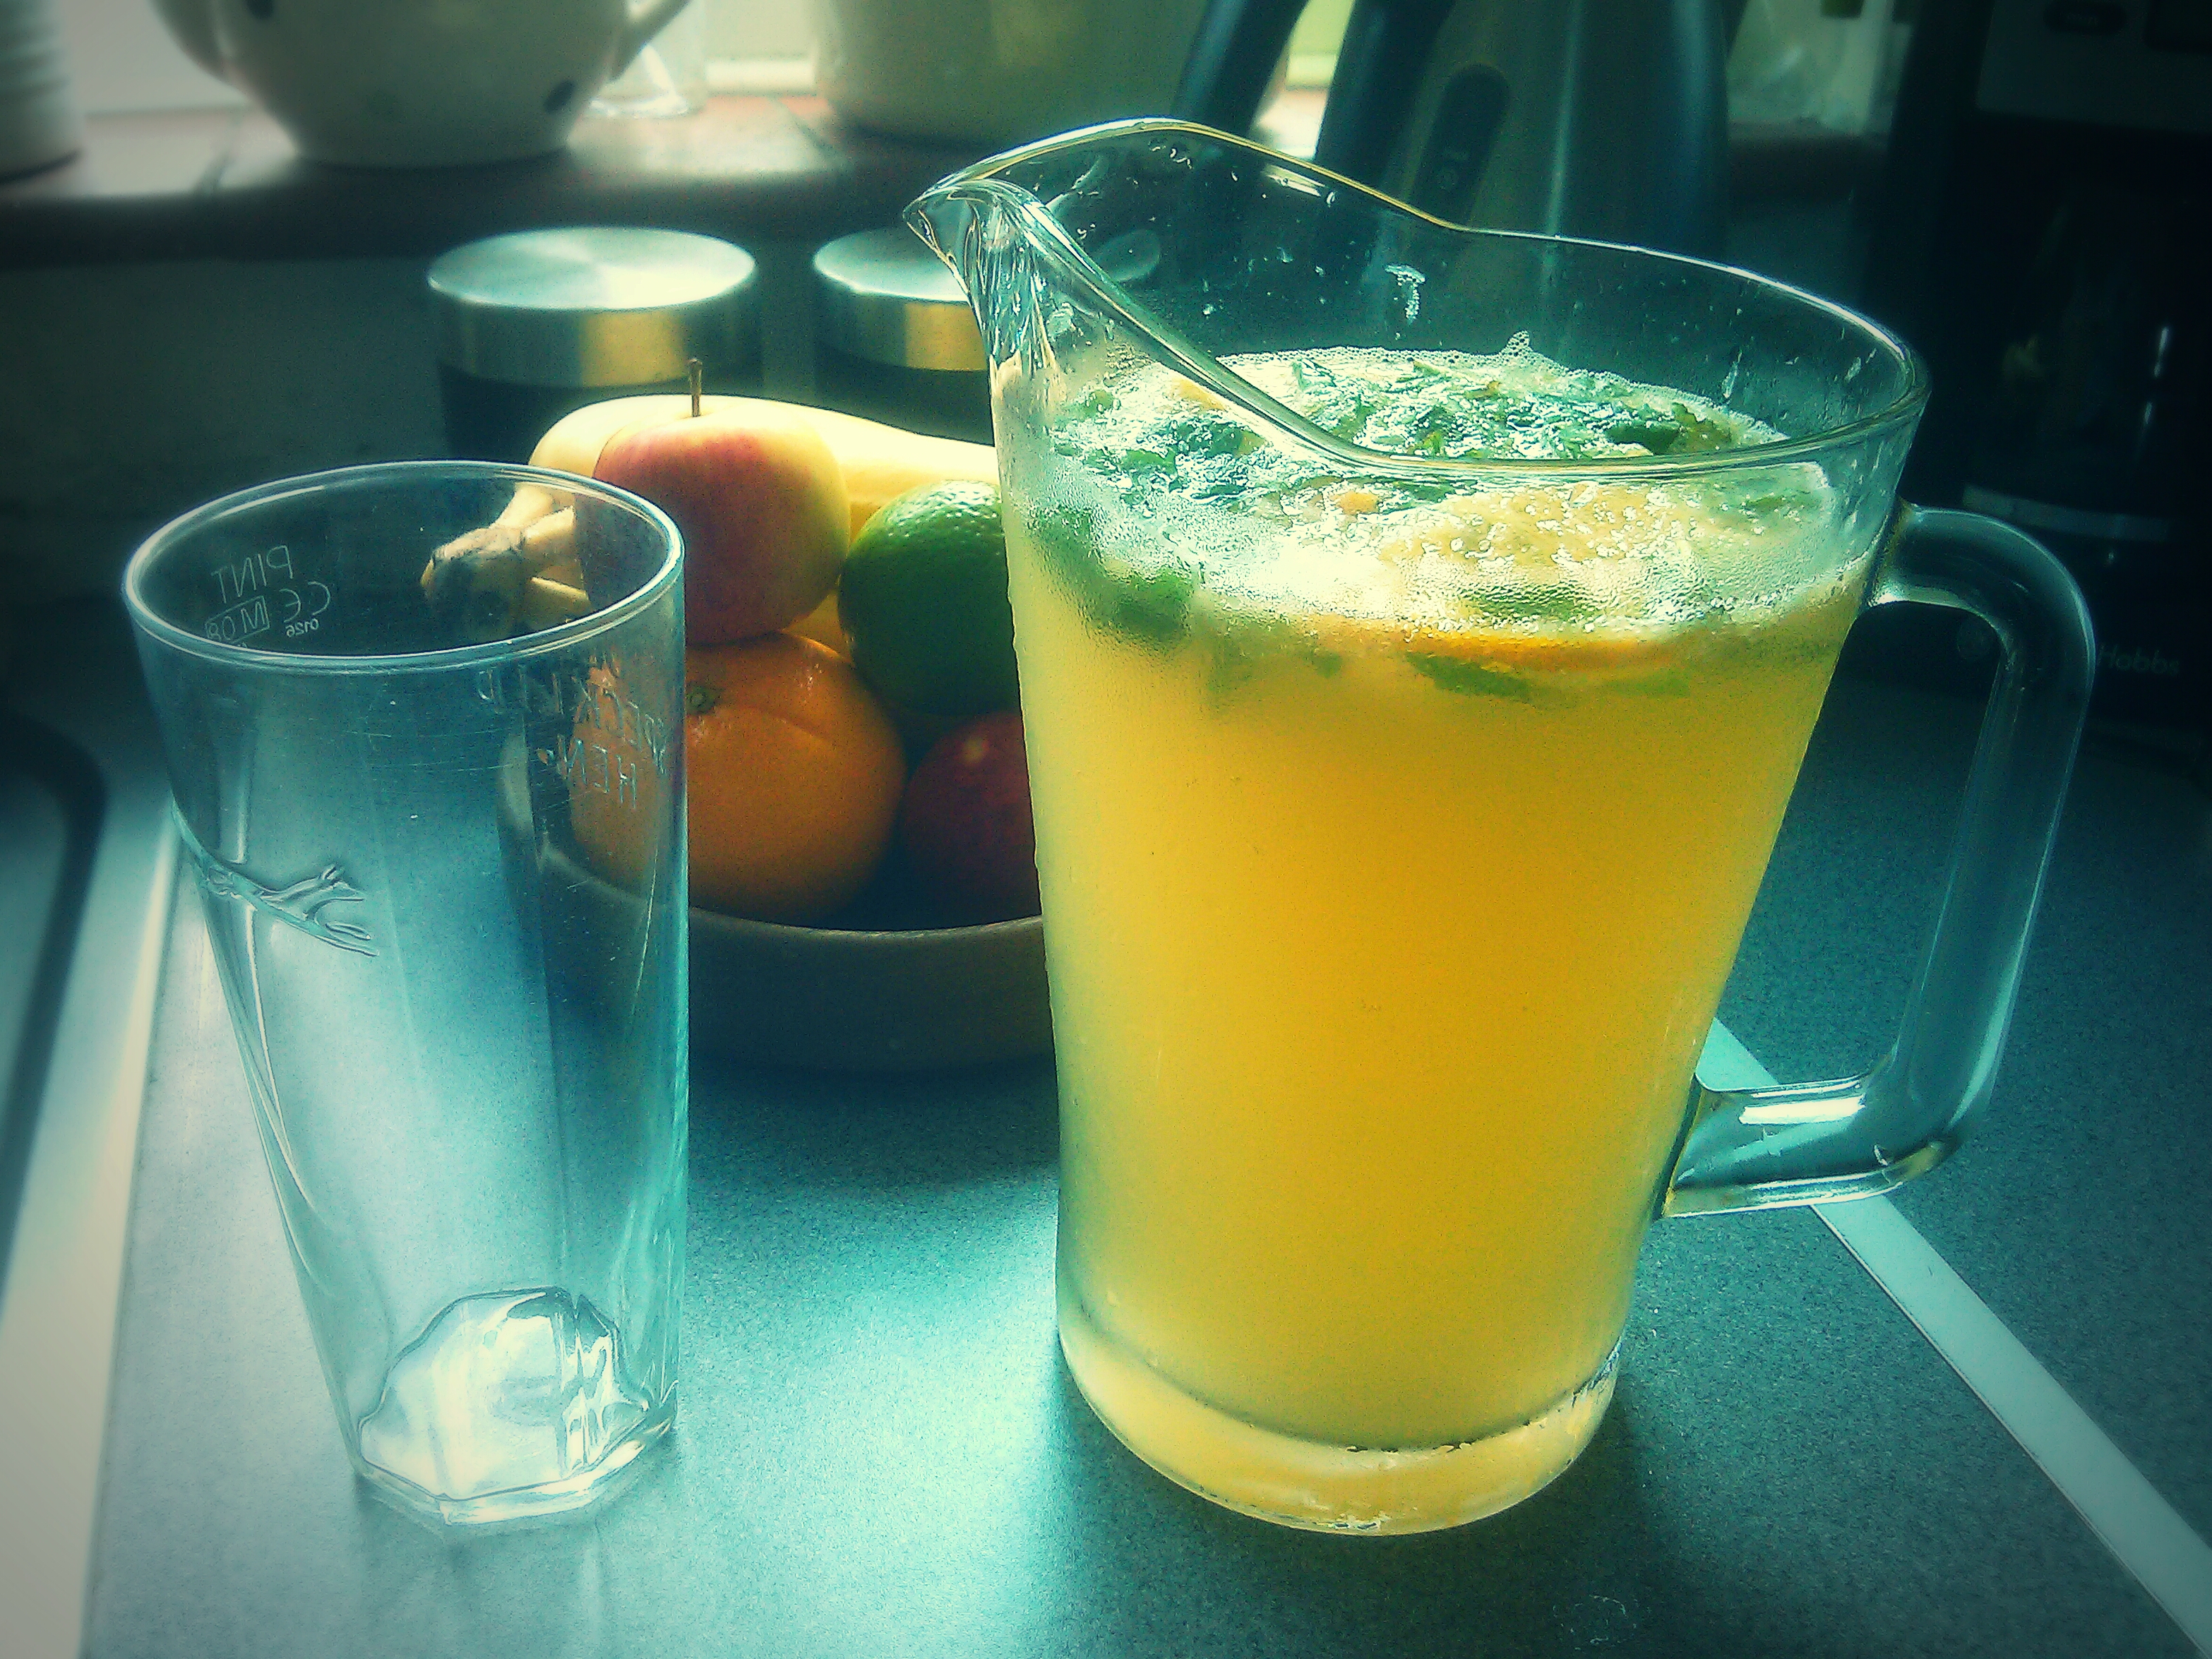
cold, fruit, glass, summer, green, produce, fresh, lemonade, drink, yellow, homemade, mint, lemon, cocktail, beaker, juice, jug, limes, liqueur, oranges, refreshing, citrus, quench, alcoholic beverage, distilled beverage, non alcoholic beverage